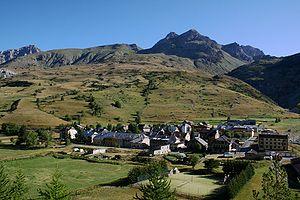
Le village de Larche, dans la Vallée de l'Ubayette. Alpes-de-Haute-Provence, France. Derrière le village on distingue, de gauche à droite, la Tête des Bréquets, la Côte des Chamois, la Meyna, la Tête de la Virrayasse, et la Tête de Sautron.
Val d'Oronaye est, depuis le 1ᵉʳ janvier 2016, une commune nouvelle française frontalière de l'Italie, située dans le département des Alpes-de-Haute-Provence en région Provence-Alpes-Côte d'Azur, issue du regroupement des deux communes de Larche et Meyronnes.
Larche est une ancienne commune française frontalière de l'Italie, située dans le département des Alpes-de-Haute-Provence en région Provence-Alpes-Côte d'Azur, devenue, le 1ᵉʳ janvier 2016, une commune déléguée de la commune nouvelle de Val-d'Oronaye.